OpenWorm

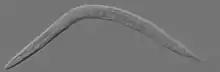
An adult "Caenorhabditis elegans" worm

"C. elegans" has one of the simplest nervous systems of any organism - its hermaphrodite type possesses only 302 neurons. Furthermore, the structural connectome of these neurons is fully mapped. There are fewer than one thousand cells in the whole body of a "C. elegans" worm, and because "C. elegans" is a model organism, each has a unique identifier and comprehensive supporting literature. Being a model organism, the genome is fully known, along with many well characterized mutants readily available, and a comprehensive literature of behavioural studies. With so few neurons and new 2-photon calcium microscopy techniques, it should soon be possible to record the complete neural activity of a living organism. The manipulation of neurons via optogenetic methods, in tandem with the foregoing technical capacities, has provided the project an unprecedented position - now able to fully characterize the neural dynamics of an entire organism.